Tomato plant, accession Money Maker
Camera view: bottom (45 deg); turntable rotation: 90 degrees
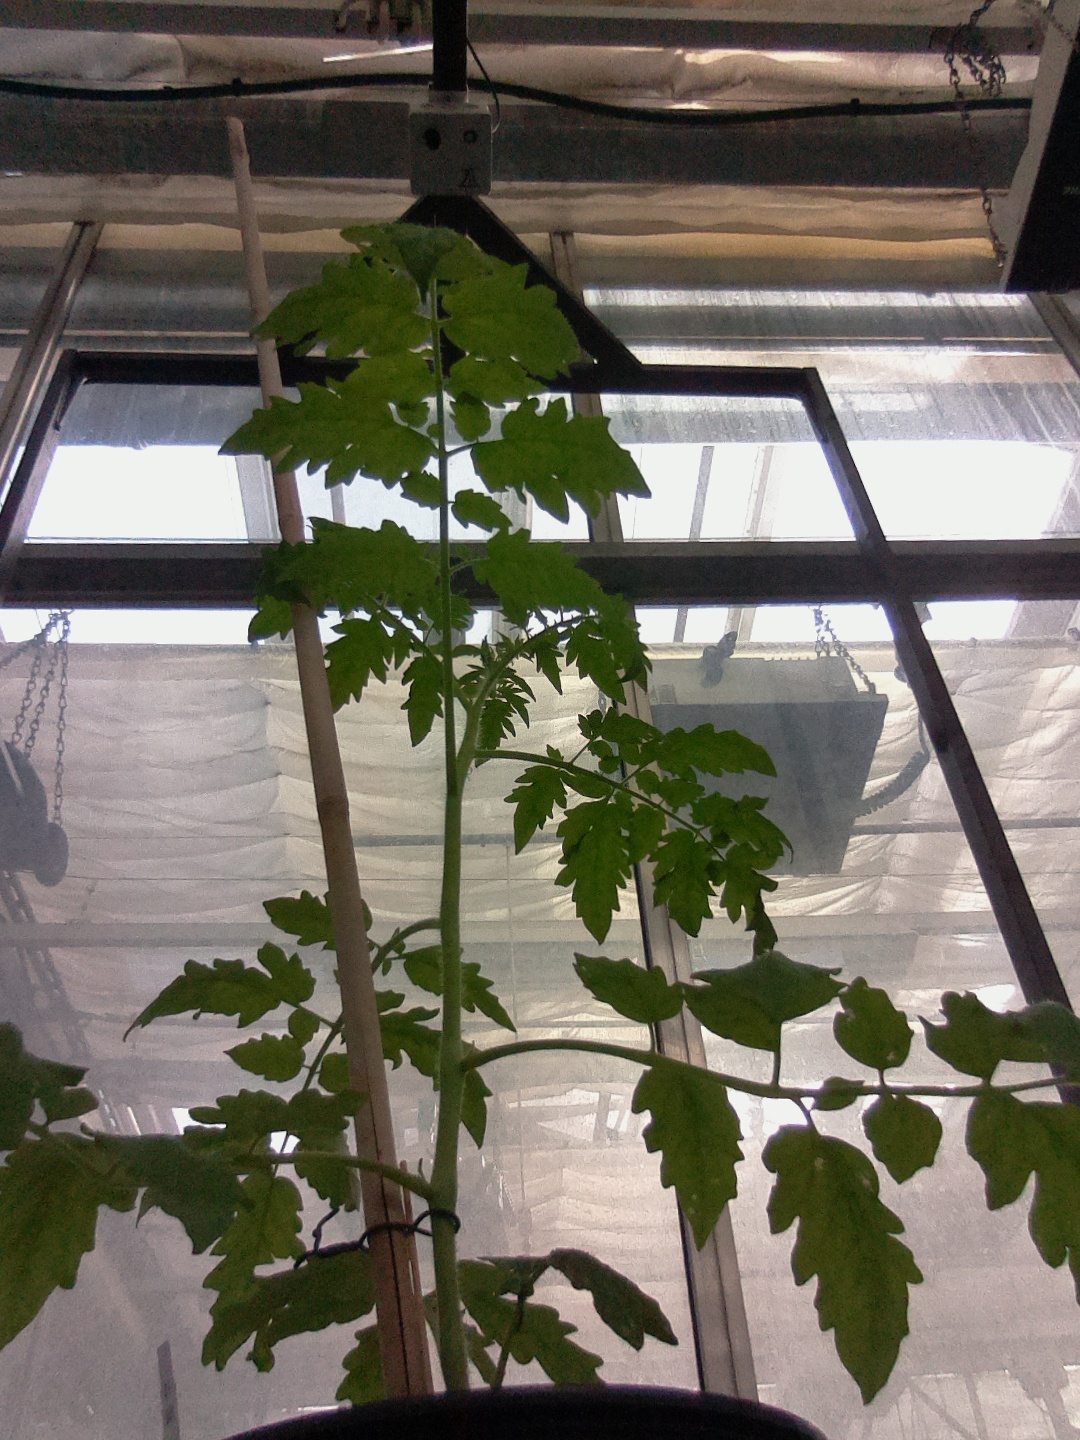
BBCH growth stage 15: 10 of true leaves visible